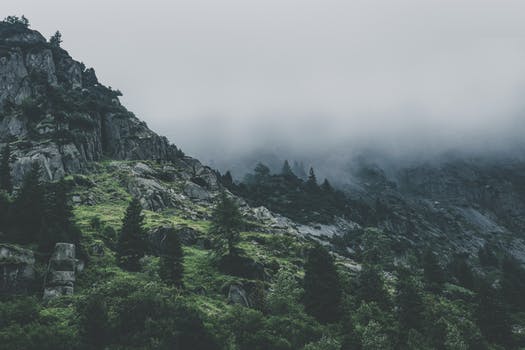
Label: No Watermark